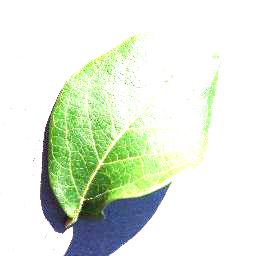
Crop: blueberry
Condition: healthy